18 de Julio Avenue

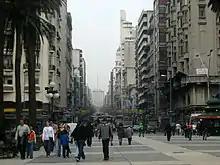
18 de Julio Avenue and Gaucho Tower seen from Plaza Independencia.

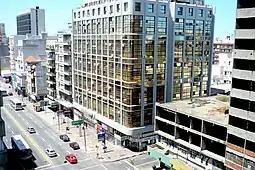
18 de Julio Avenue & Tacuarembó St.

Avenida 18 de Julio, or 18 de Julio Avenue, is the most important avenue in Montevideo, Uruguay. It is named after the date when the country's first Constitution was sworn in, on July 18, 1830.